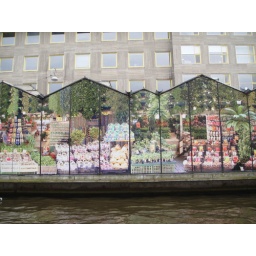
Back side of the massive flower market in Amsterdam